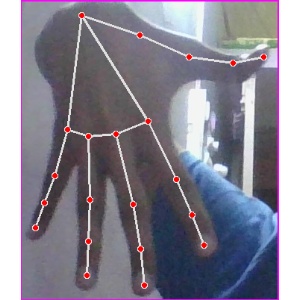
अक्षर: ढ